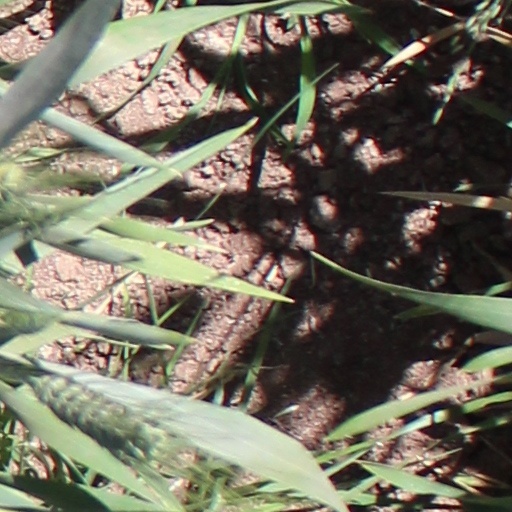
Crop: wheat